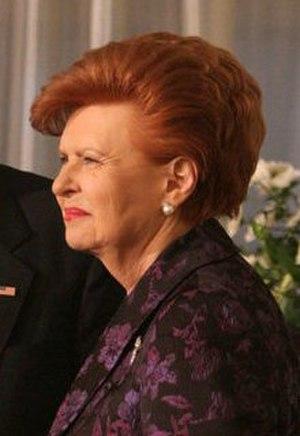
Vaira Vīķe-Freiberga, née le 1ᵉʳ décembre 1937 à Riga, est une femme d'État lettonne, présidente de la République de 1999 à 2007.